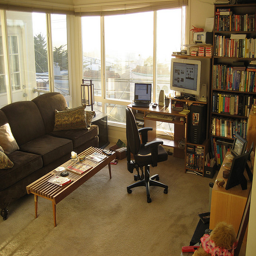
A couch and a table in a large room.
The computer desk in the living room is near a filled up book shelf.
A living room is shown with massive book shelves.
A wall of window stands near a brown couch and a wood coffee table and book shelves.
A room filled with furniture and decor.